Bomlitz (river)

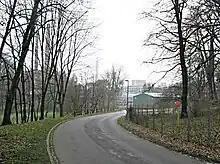
The Bomlitz valley and the "Altwerk Wolff"

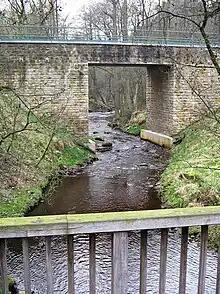
The Bomlitz between Bomlitz and Benefeld

South of the point where it is crossed by the Uelzen–Langwedel railway, part of the America Line, in the area of Frielingen and Woltem in Soltau borough, and Bommelsen and Kroge in Bomlitz parish, the Bomlitz valley gradually deepens, forming a textbook example of a former cultural landscape in the natural region of the Fallingbostel loam plateaus. There is a succession of farmsteads and hamlets close to the river, each one of which lies on a route crossing the river between the country roads on either side of the valley bottom. The sometimes well-preserved and historic "Treppenspeicher"-surrounded farmyards are hidden in small stands of old deciduous trees, surrounded by arable fields and, further away, by pastureland. The fields were cultivated by peat cuttings or "Plaggen" from the heathlands on their outskirts and turned into productive "Eschflur" field systems. The often once boggy heathlands are today largely wooded.